Walter Scott Reid

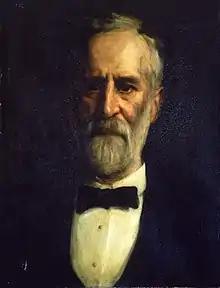
Reid in

Walter Scott Reid (25 October 1839 – 31 January 1920) was New Zealand's first non-political Solicitor-General and the first elected president of the New Zealand Law Society.